Eva Bergh

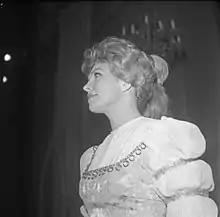
Eva Bergh as Portia in "The Merchant of Venice" at Den Nationale Scene 1969.

Eva Bergh was born Eva Johansen at Kolbotn in Oppegård, Norway. She was married to the composer Sverre Arvid Bergh (1915–1980) and was the sister-in-law of his brother violinist and orchestral leader Øivind Bergh (1909–1987)